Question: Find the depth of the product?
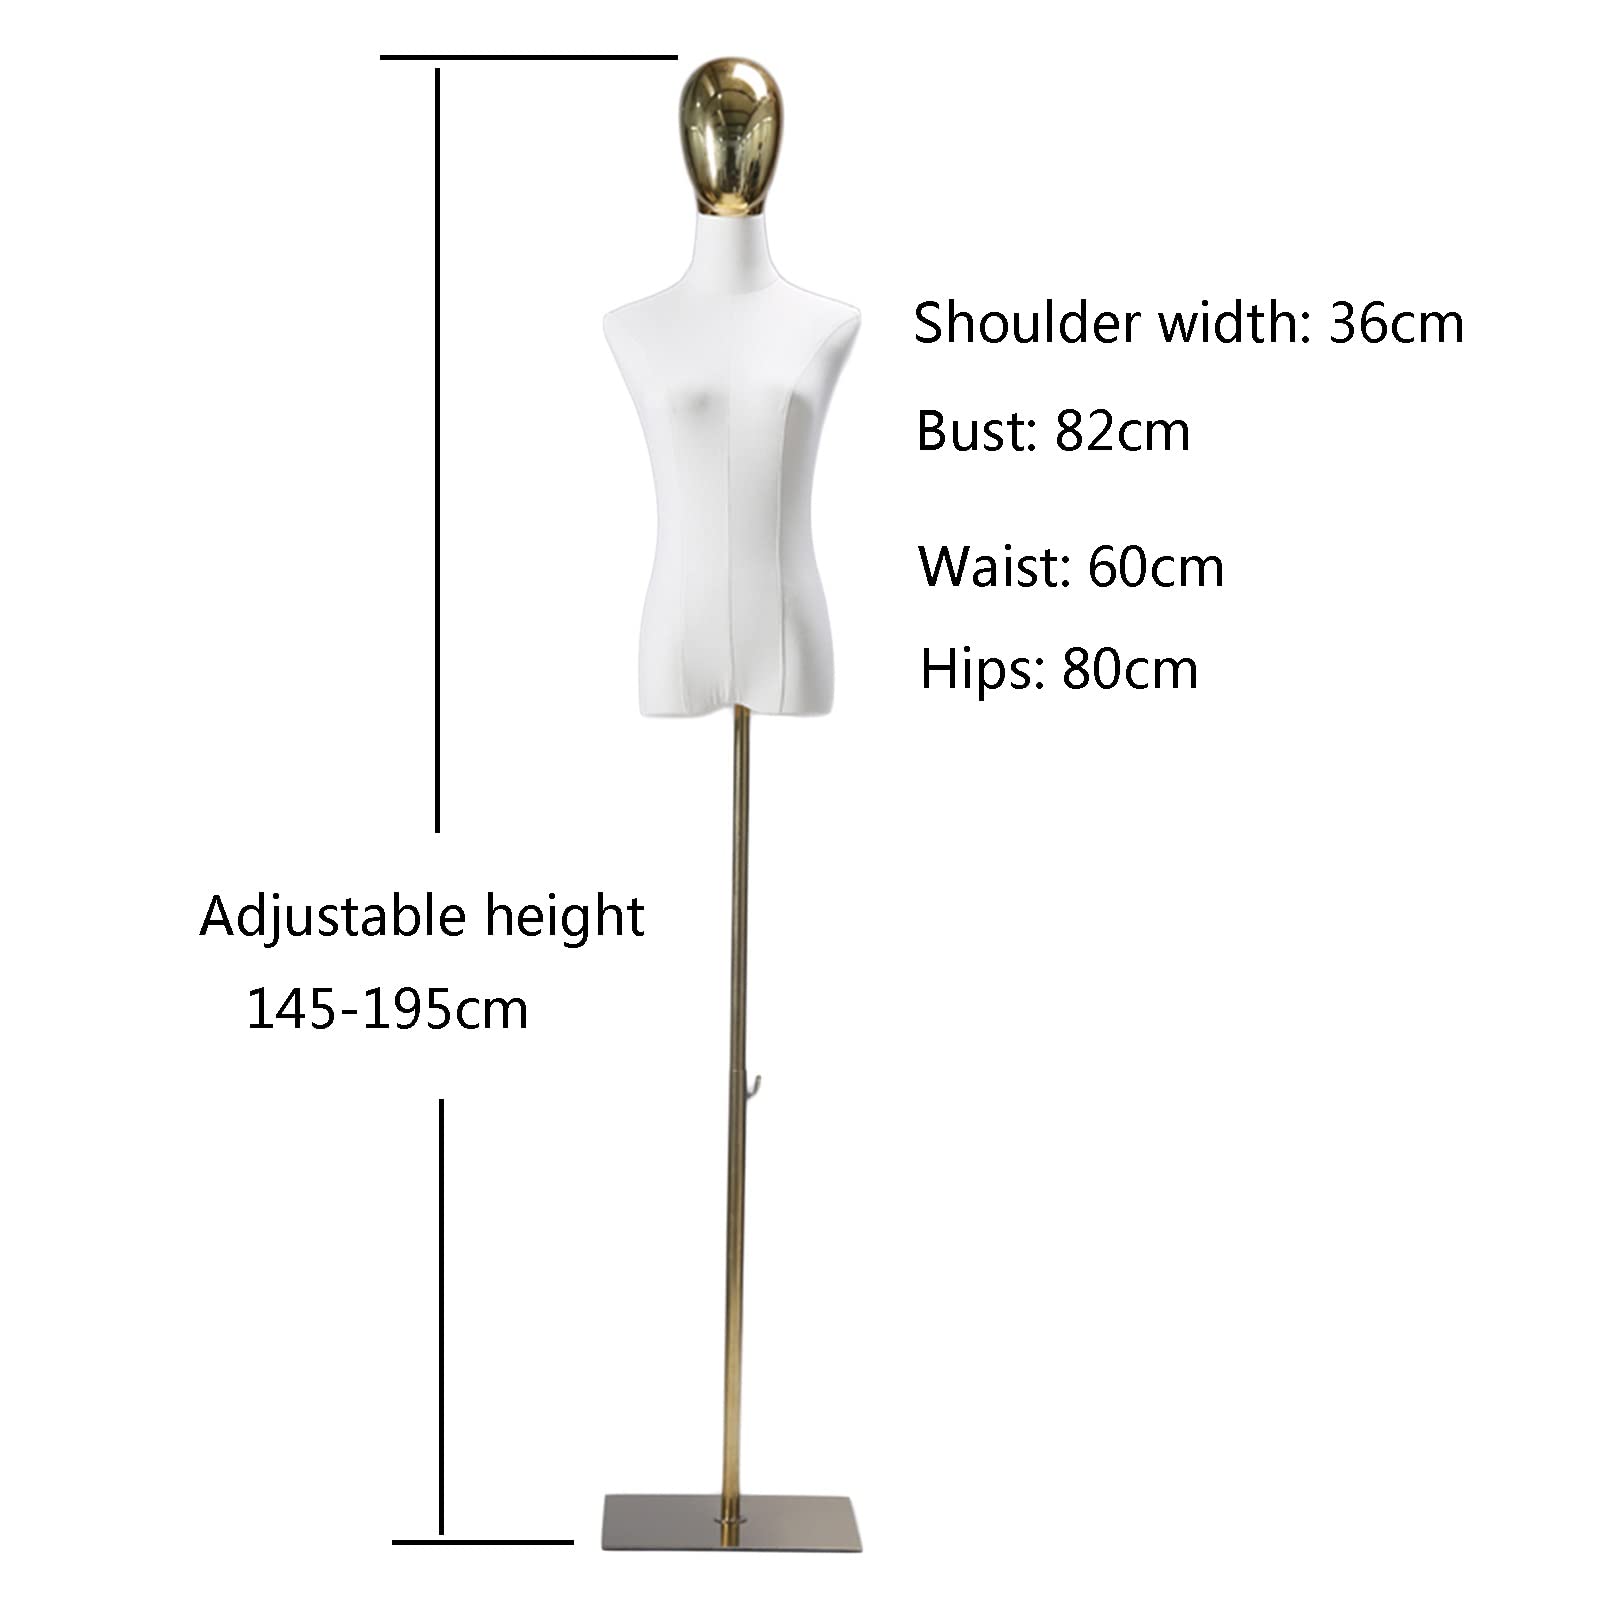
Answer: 36.0 centimetre